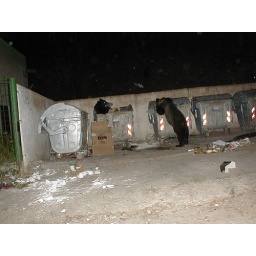
transylvania - brashov 22pm: bear family in a neighbourhood on the forest edge